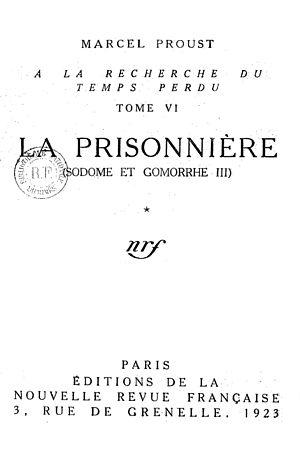
La Prisonnière est le cinquième tome d'À la recherche du temps perdu de Marcel Proust publié en 1923 à titre posthume.